Justin Schultz

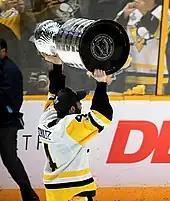
Schultz won the Stanley Cup with the Penguins in the 2016 and 2017

Schultz returned to the Penguins for the 2016–17 season where he experienced a breakout campaign, setting career-highs in goals, assists, and points. He emerged as the top blue-liner for the Penguins due to star defenceman Letang being limited to only 41 games with various injuries. At the beginning of the season, Schultz immediately stepped back into the first power-play unit role where he averaged over 27 shot attempts per 60 minutes of power play time through five games. Although he had increased responsibilities, Schultz remained defensive partners with Cole. Between November 30 and December 9, the pair accumulated a total of 15 points between the two of them through five games. Schultz also maintained a five-game scoring streak, including three multi-point nights for a total of eight points. Through December, Schultz also became the lone defenseman on the Penguins power play unit, a role which he continued even after Letang returned to the lineup. By the end of December, Schultz, Crosty, and Malkin ranked as the NHL's top-three scorers for the month of December.